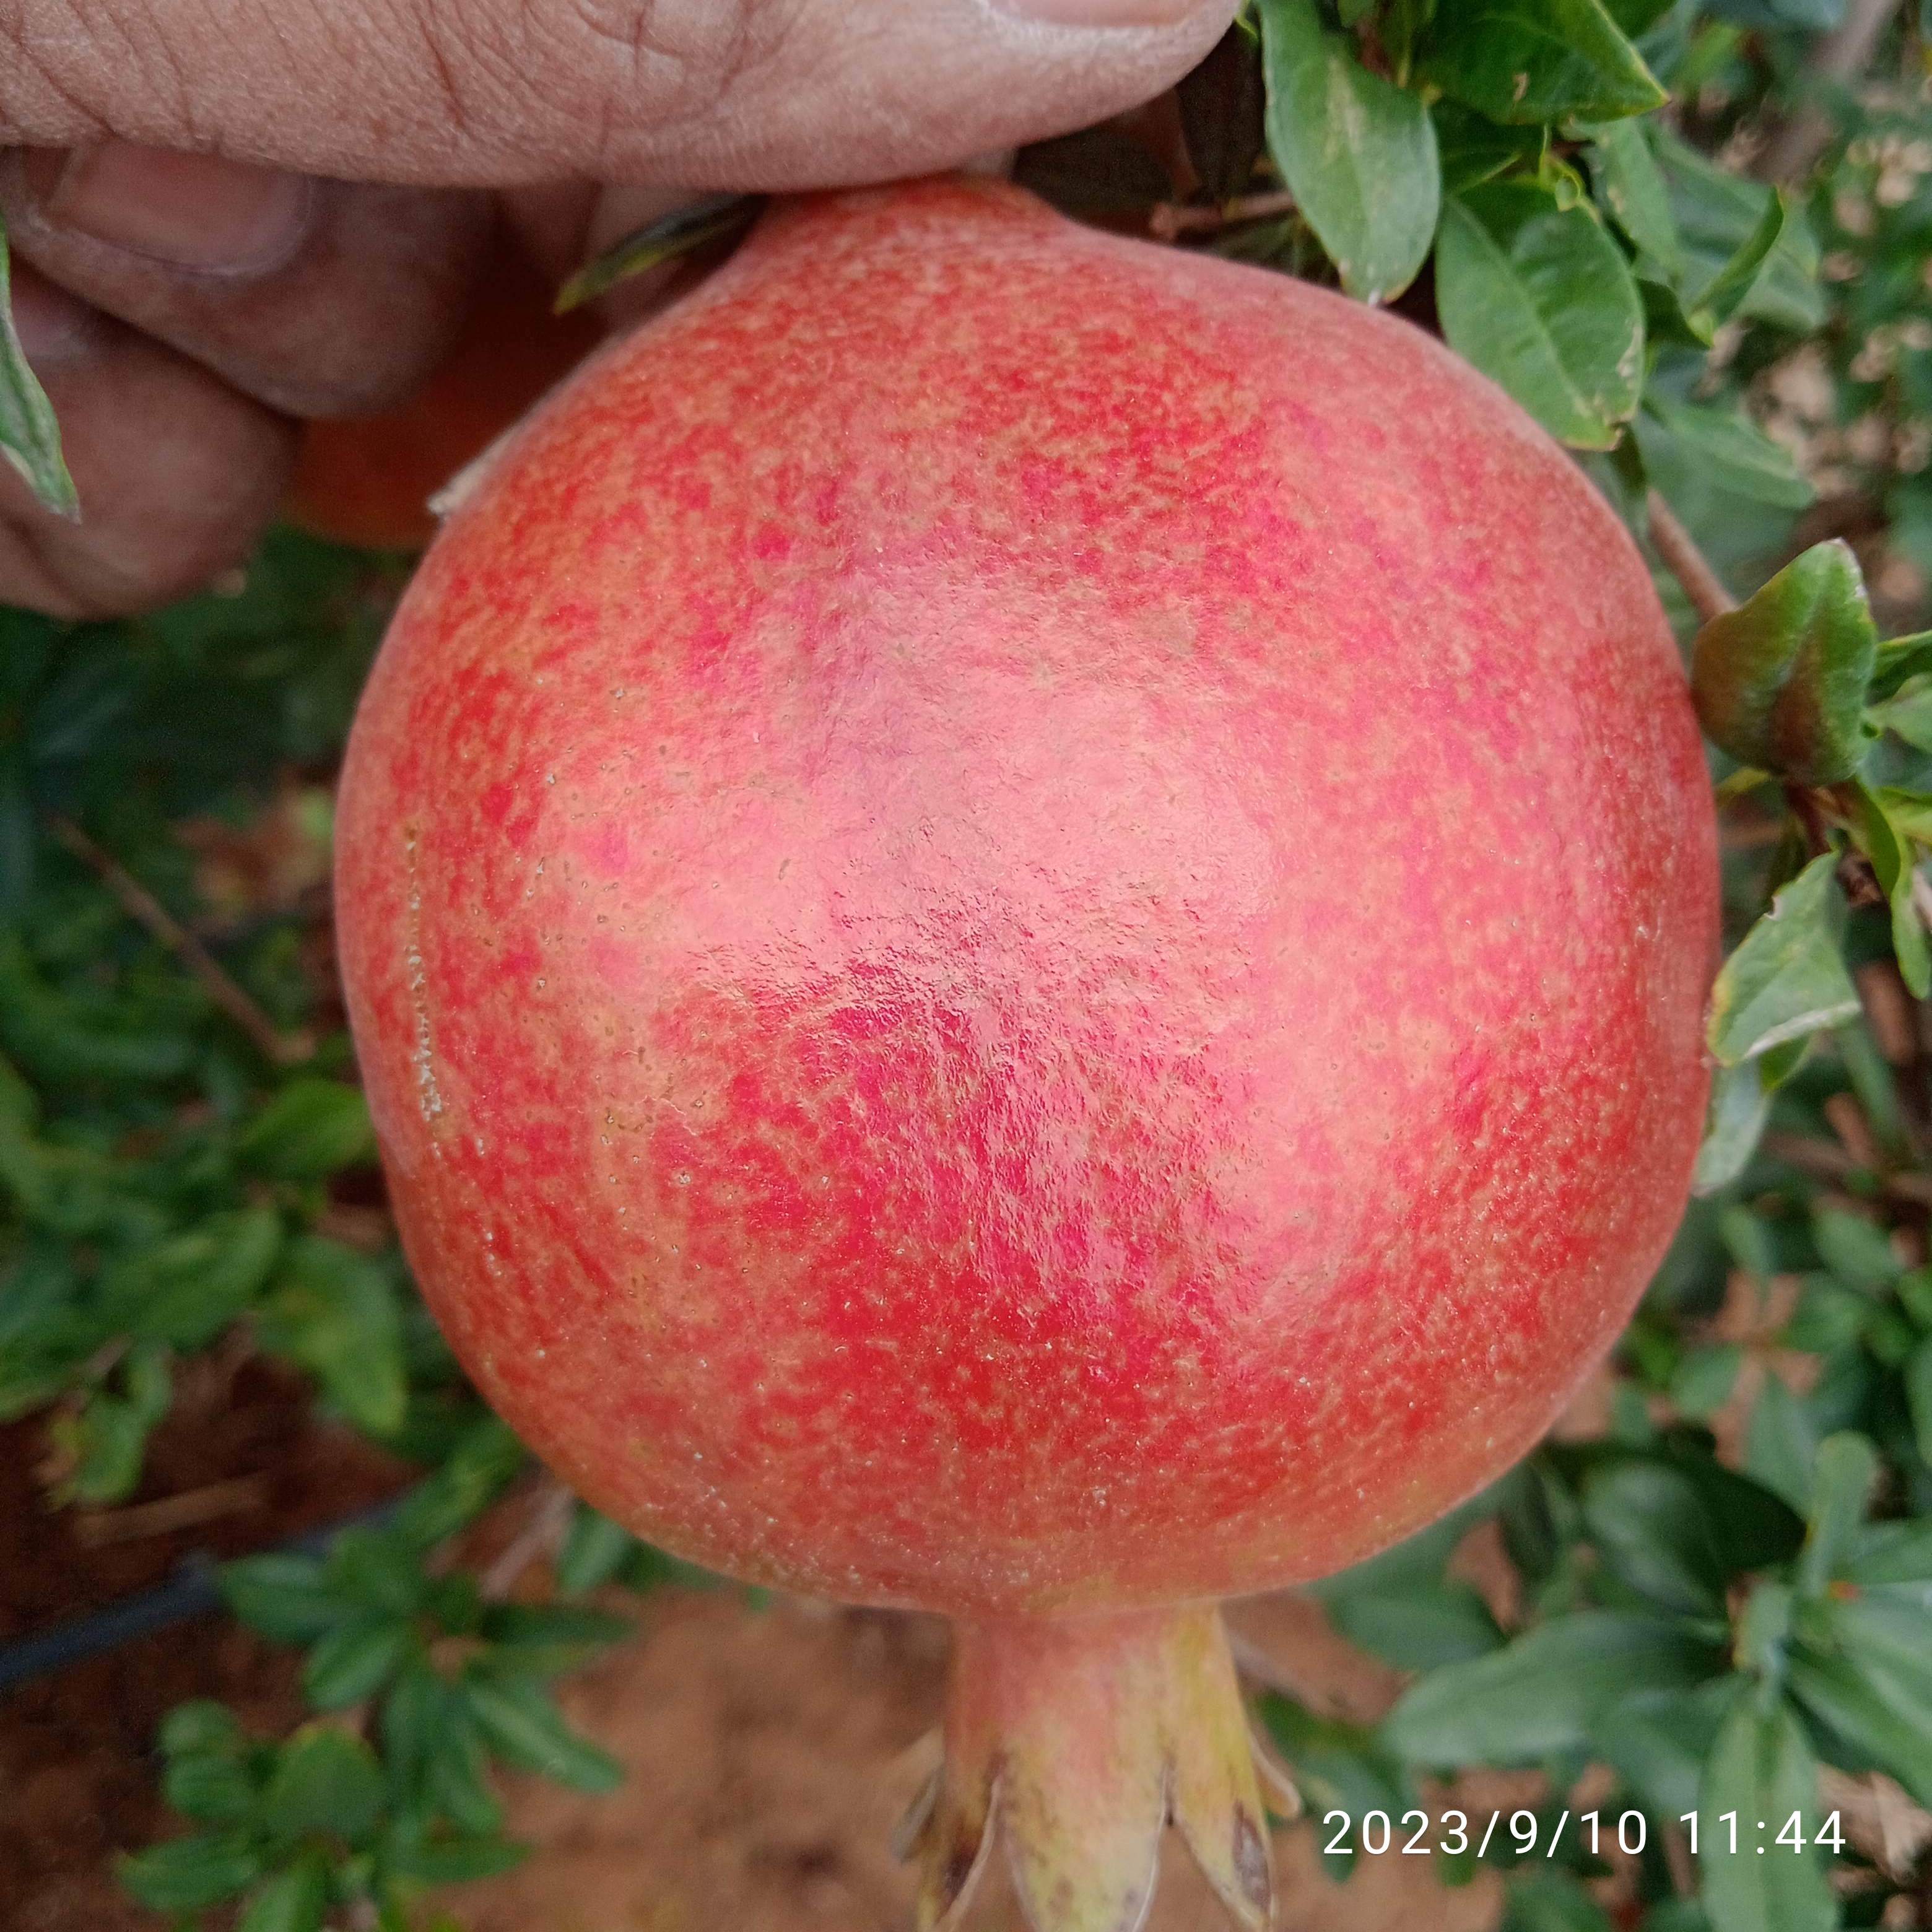
Label: Healthy